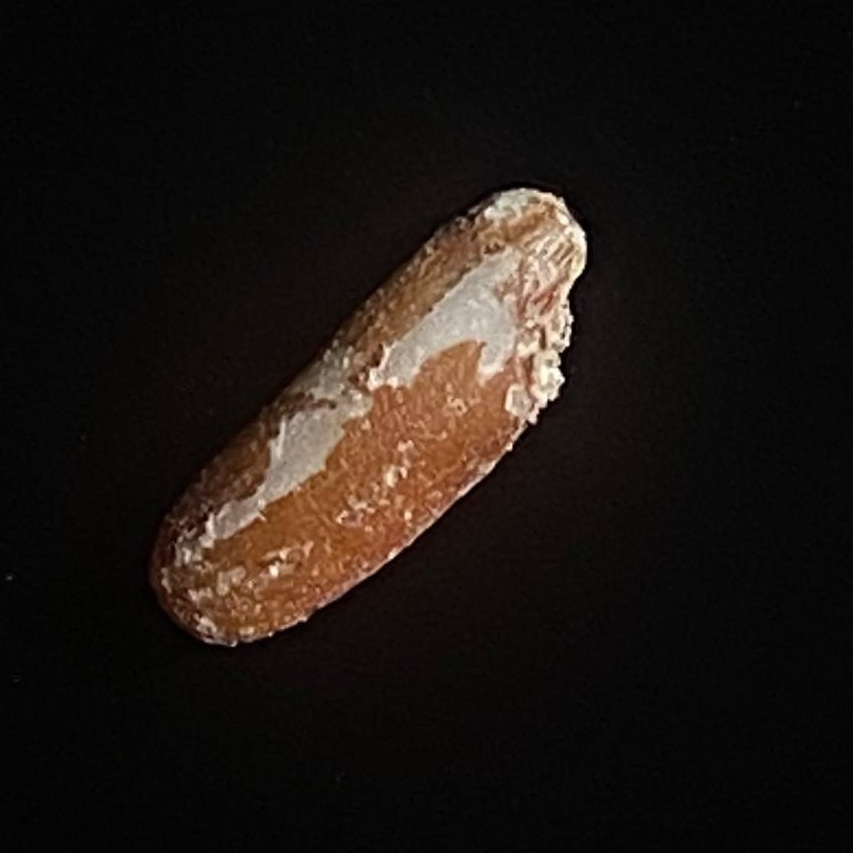
Rice variety: Lal_Binni